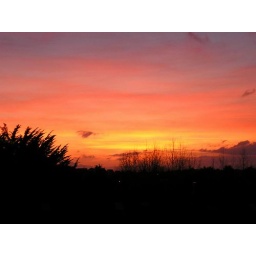
A sunset that I saw walking home from school in the winter...